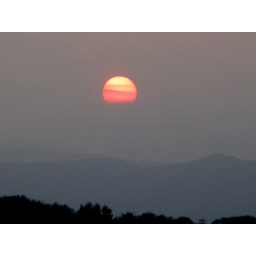
Sunset over the blue ridge mountains of Virginia.